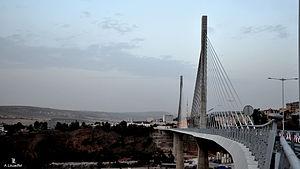
Constantine, le pont Salah Bey
Le viaduc Salah Bey est un pont à haubans franchissant les gorges du Rhummel à Constantine en Algérie. Long de 1 119 mètres, il relie le centre de la ville et le plateau de Mansourah à l'est.
Le présent article recense les ponts à haubans les plus remarquables au monde, dont la portée de la travée principale est supérieure à 300 mètres, classés par pays et regroupés par continents.